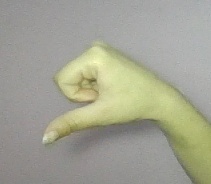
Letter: waw